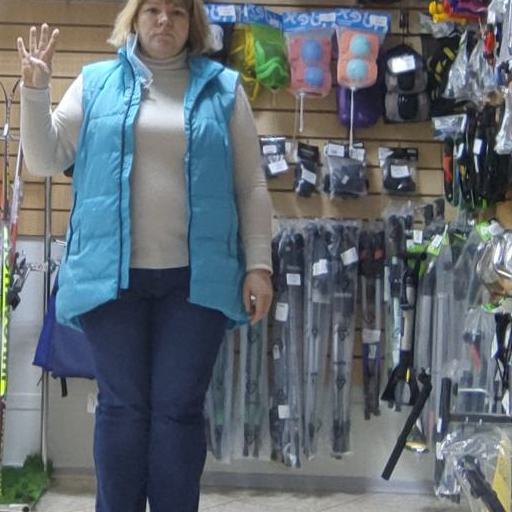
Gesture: no_gesture